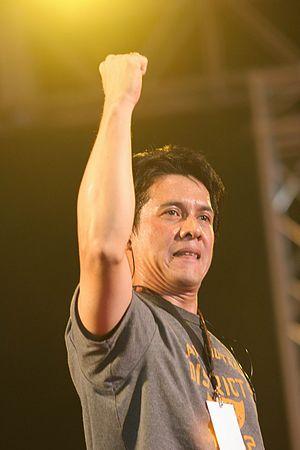
Amphol Lumpoon surnommé Nui, né le 20 juillet 1963 dans la province de Rayong, est un chanteur et acteur thaïlandais.